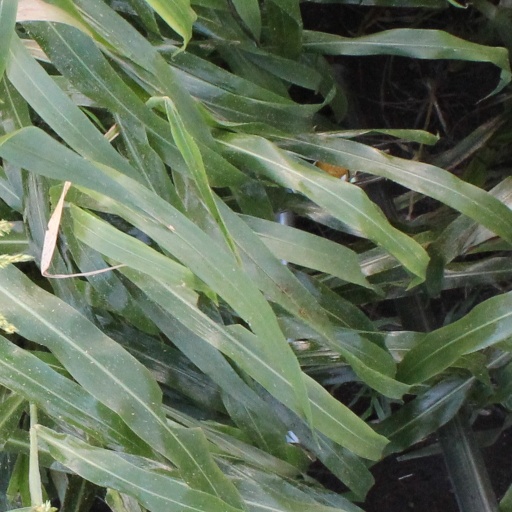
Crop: sorghum